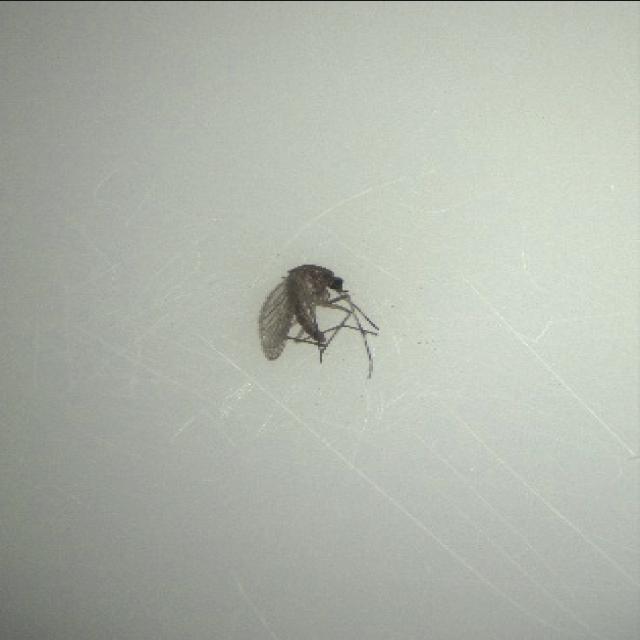
Species: culex_tritaeniorhynchus